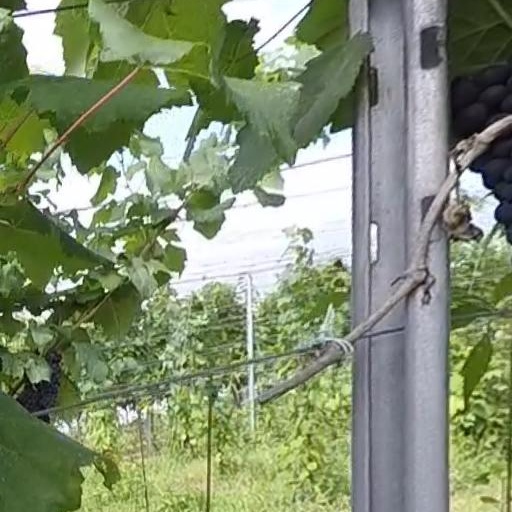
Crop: grape